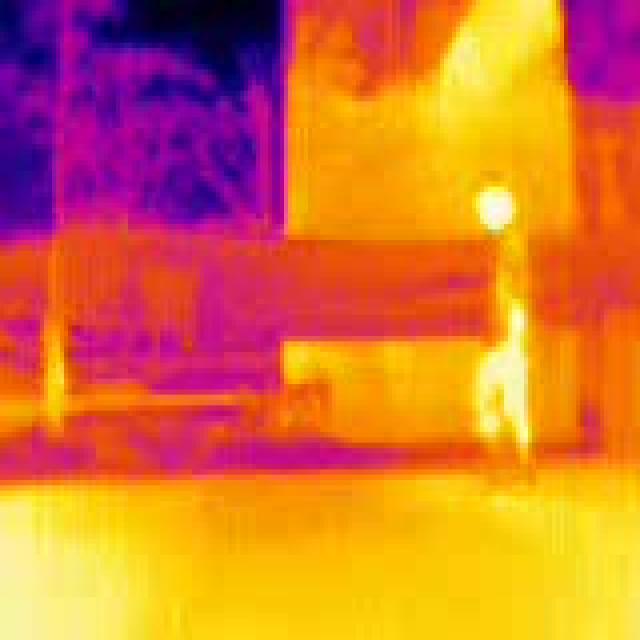
Detected objects:
label: person